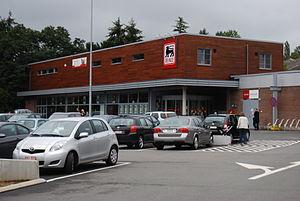
Vue du parking du supermarché Delhaize, à Embourg.
Delhaize est une enseigne de supermarchés belge créée en 1867 par Jules Delhaize, appartenant au groupe Ahold Delhaize. La société mère exploite des magasins Delhaize en Europe, en Asie et aux États-Unis.
Cet article présente la liste d'enseignes de la grande distribution en Belgique.